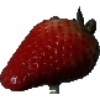
Label: Strawberry 1